Elli Hemberg

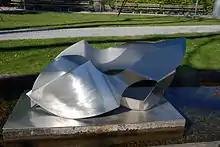
'Badande' (1978)

Hemberg's early work consisted primarily of portraits and landscapes. Her first major exhibition was as part of the 'November Exhibition' in 1922 at Liljevalch's Art Gallery in Stockholm. She then had her first solo-exhibition at 'Galerie Moderne' (1942) in Stockholm. In the 1940s she initiated a close collaboration with the avant-garde artist Otto Carlsund, who experimented with cubism, purism and neoplasticism. The two displayed their work in 1947 at Konstnärshuset in Stockholm. During this period Hemberg began transitioning towards a more abstract style, focusing on form and rhythm, which eventually led to her transitioning from painting to sculpture.